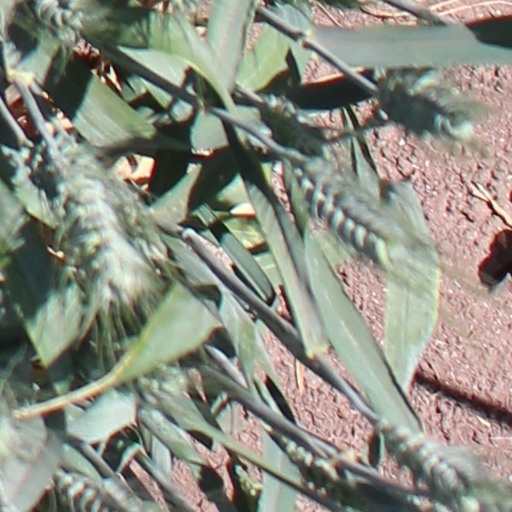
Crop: wheat